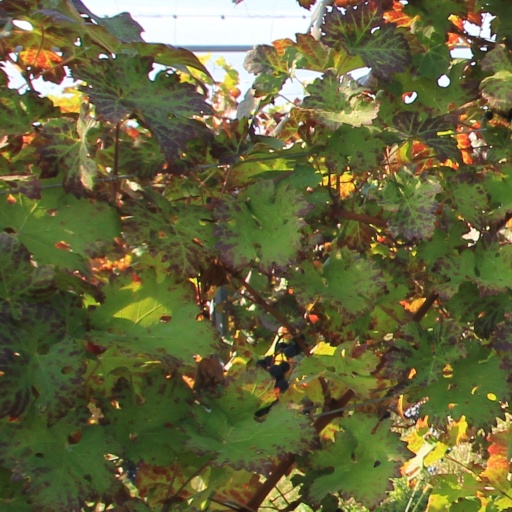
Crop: grape